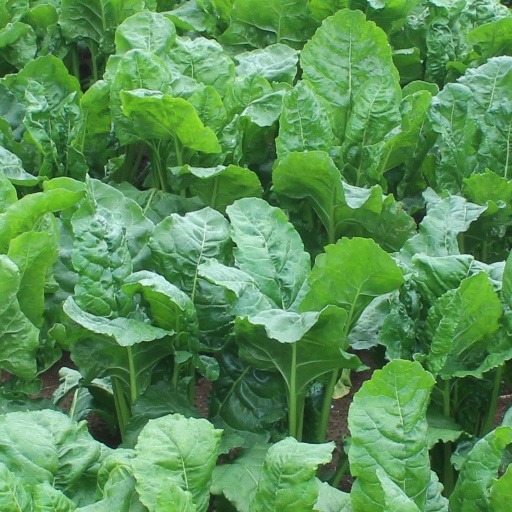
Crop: sugar beet